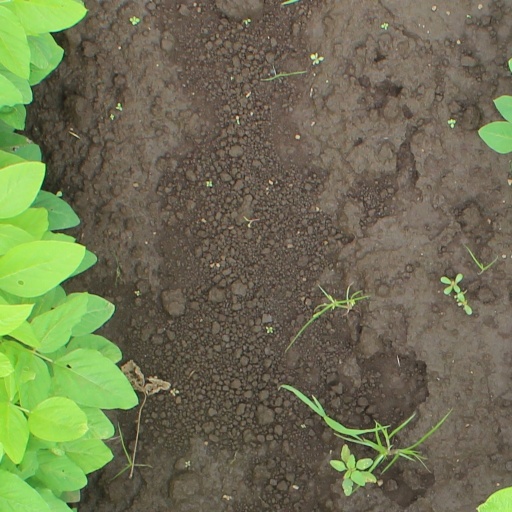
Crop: soybean